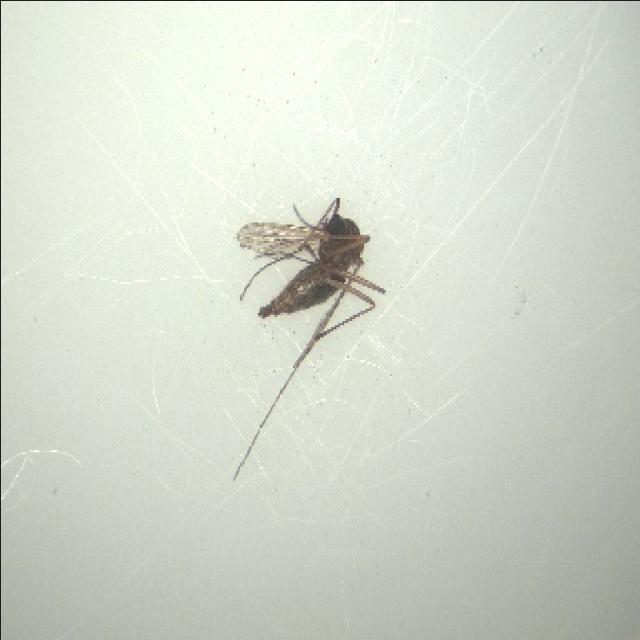
Species: aedes_vexans